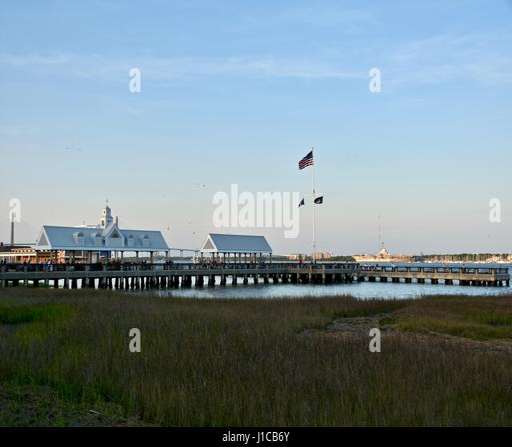
tourists awaiting the sunset at pier